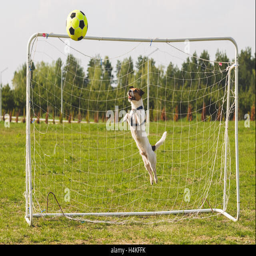
funny dog playing football as a goalkeeper